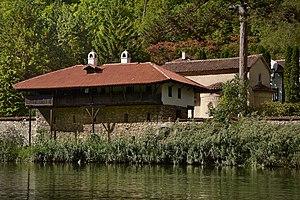
Le monastère Saint-Nicolas du Kablar est un monastère orthodoxe serbe situé à Rošci, dans le district de Moravica et sur le territoire de la Ville de Čačak, dans l'ouest de la Serbie. Il fait partie des dix monastères de la gorge d'Ovčar-Kablar. Il est inscrit sur la liste des monuments culturels de grande importance de la République de Serbie.